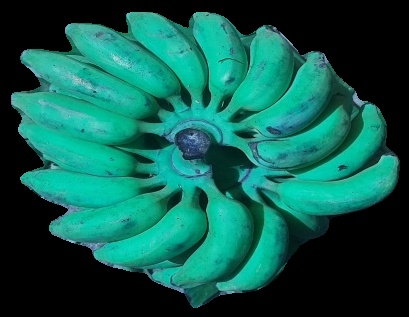
Variety: elakki-bale
Grade: grade3